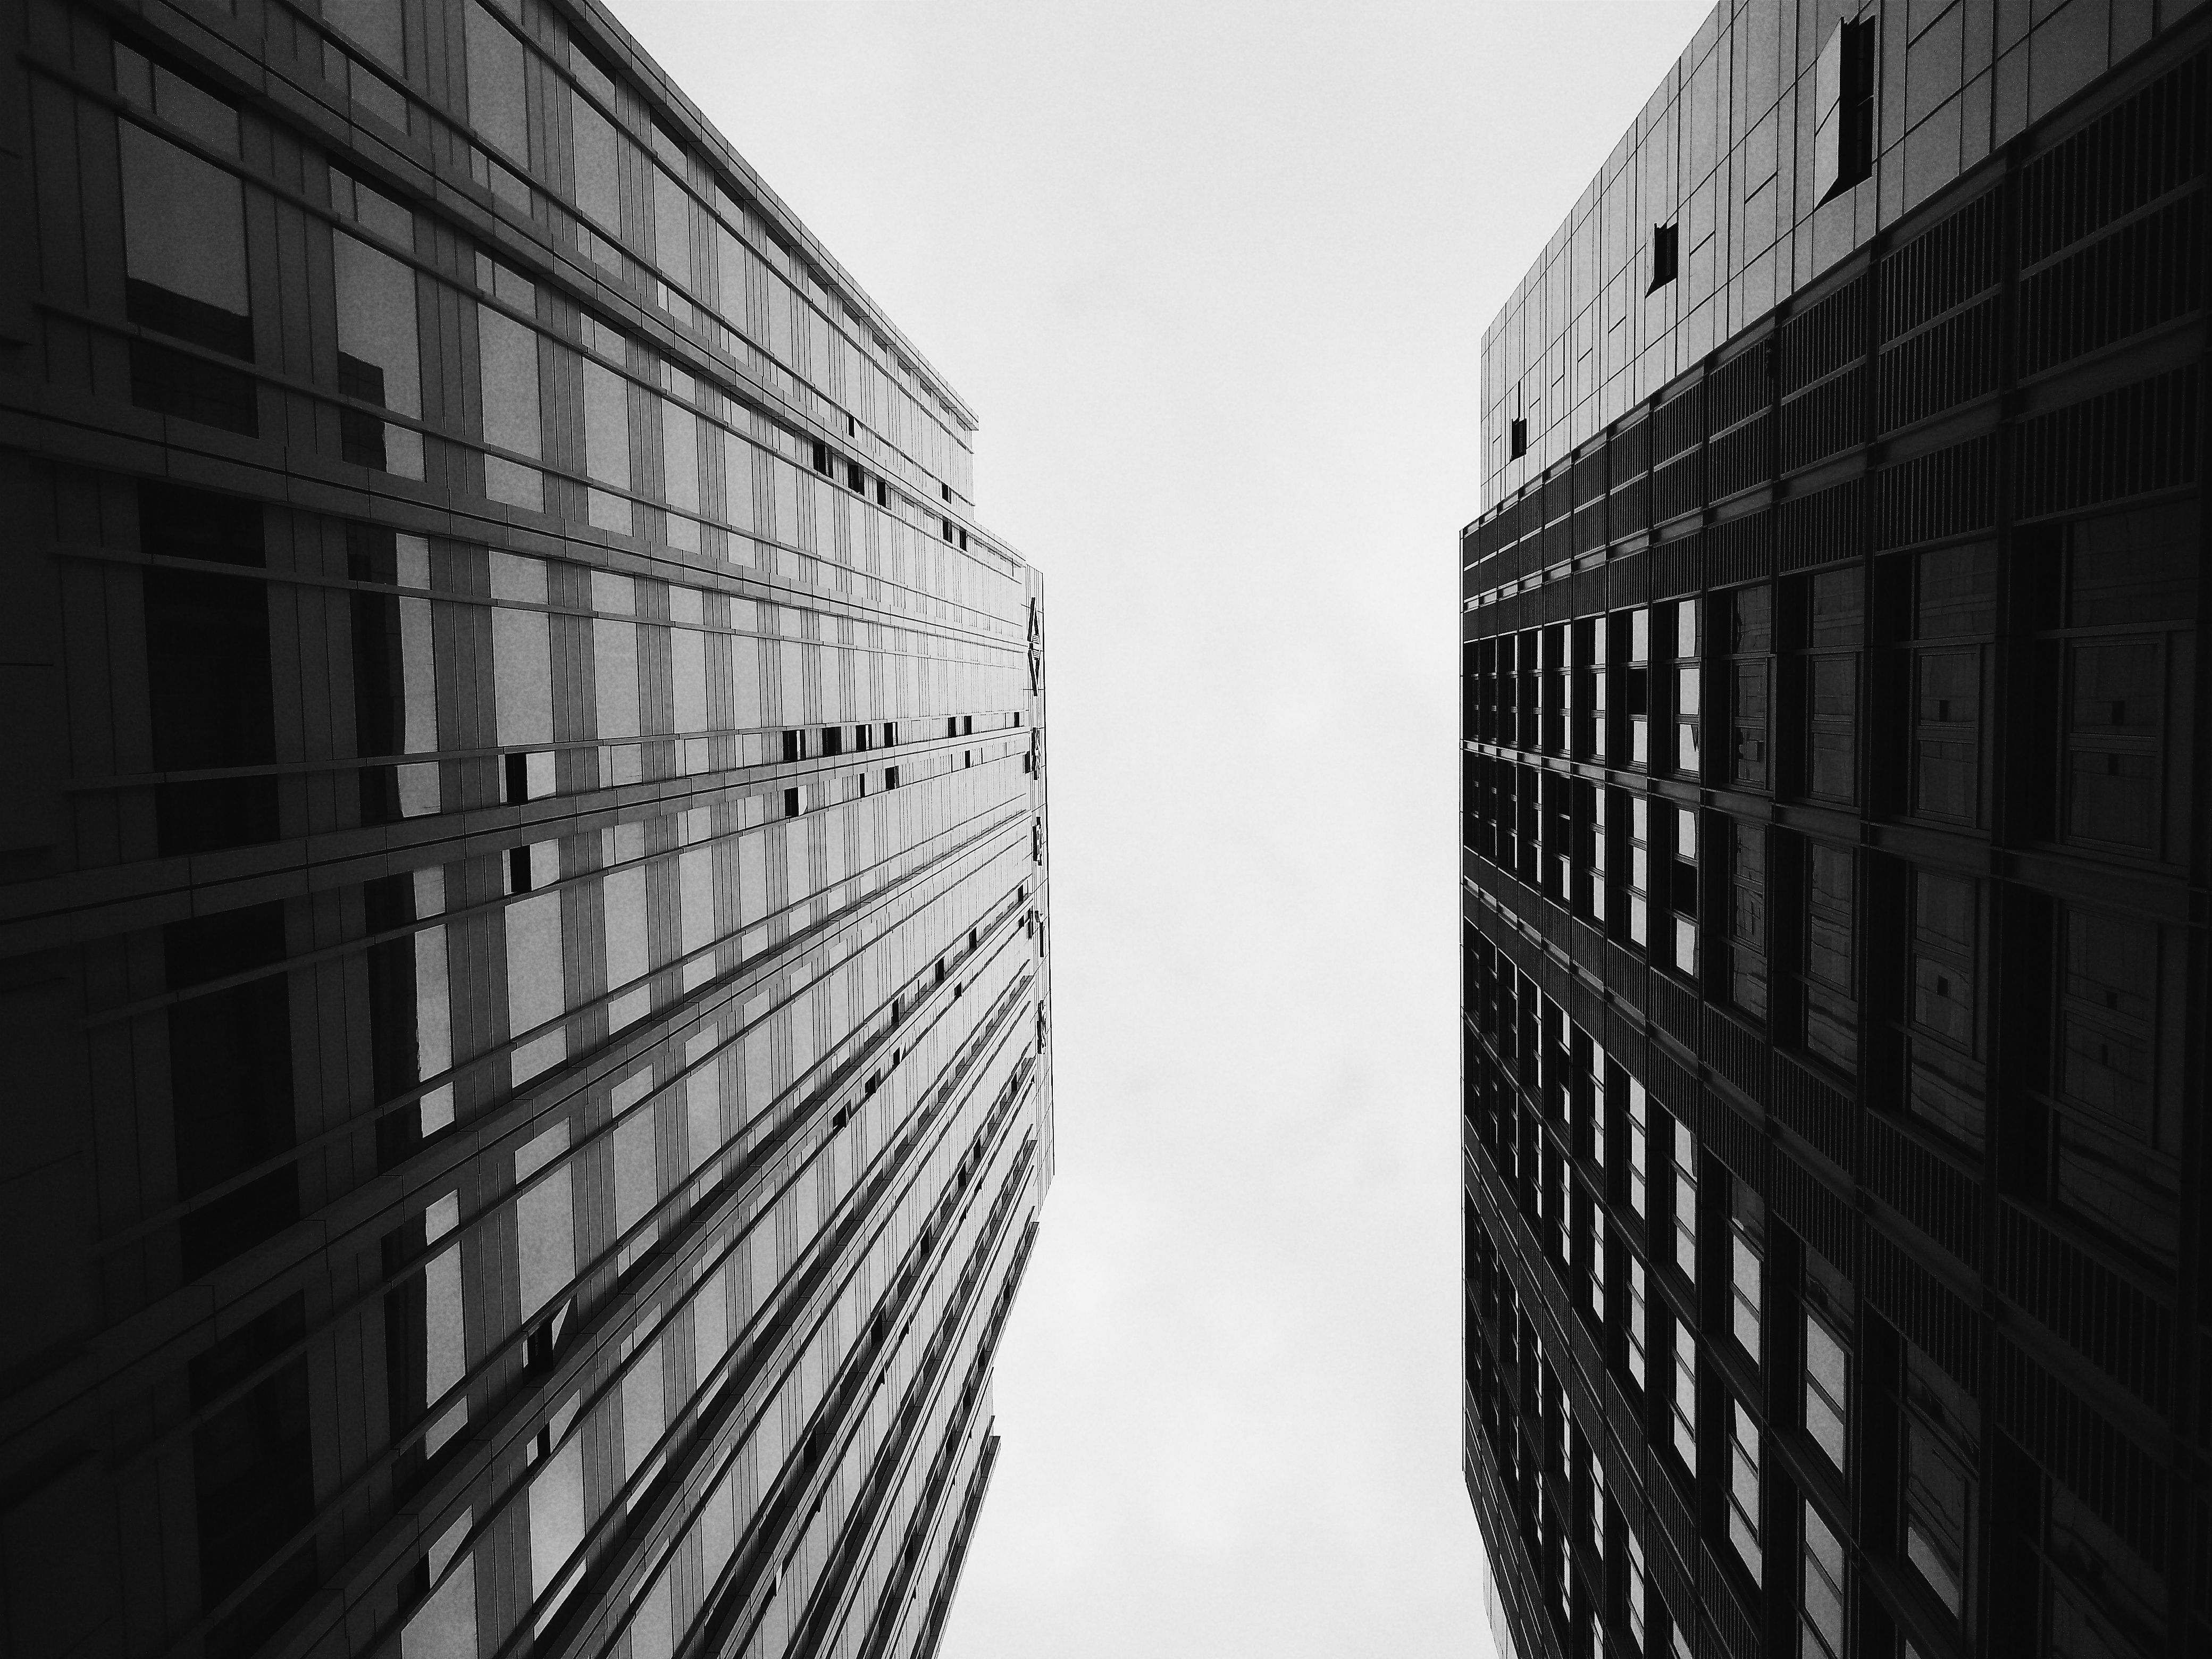
light, black and white, architecture, sky, white, street, glass, building, alley, city, skyscraper, urban, highrise, cityscape, line, facade, black, monochrome, tower block, skyscrapers, buildings, windows, symmetry, tall, shape, metropolis, urban area, monochrome photography, multi storey buildings, low angle photography